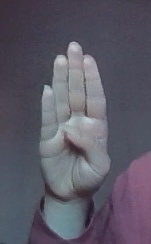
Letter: kaaf